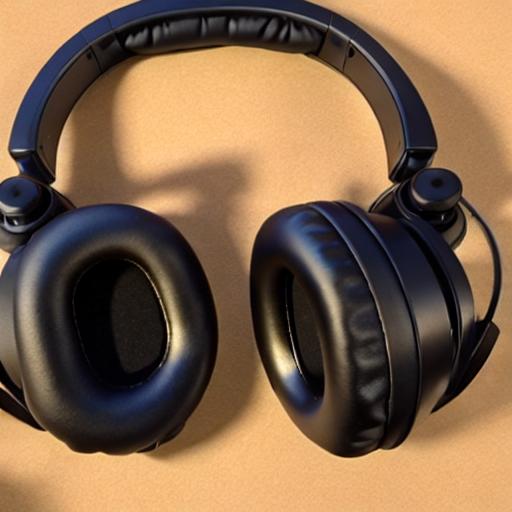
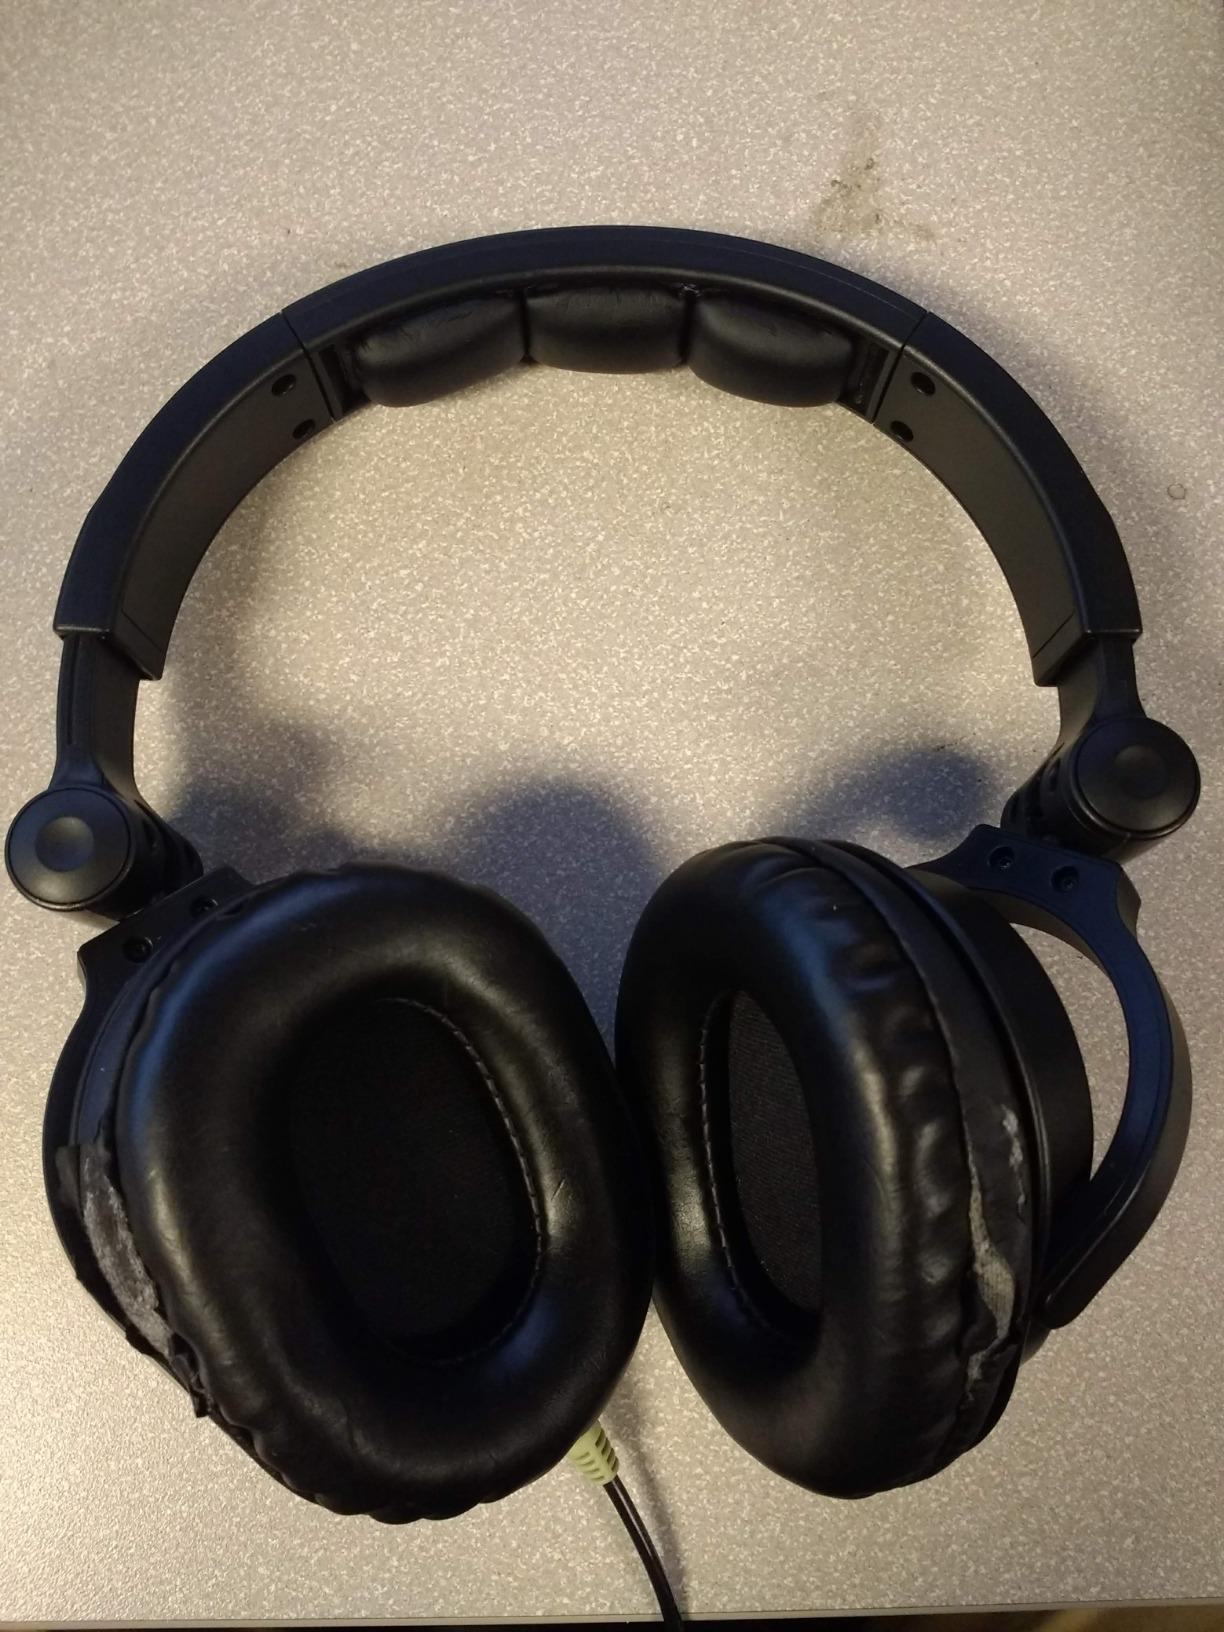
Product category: headphones
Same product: no